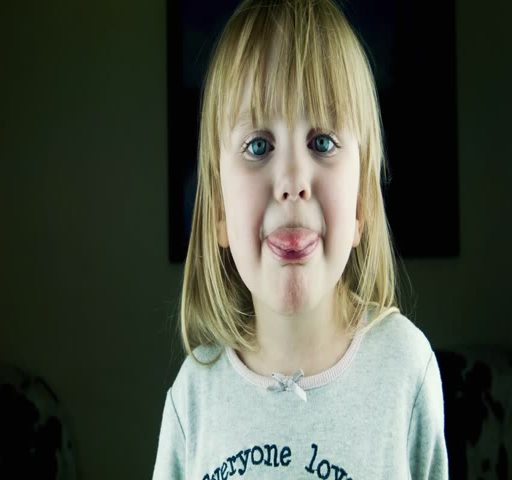
the little cute girl puts out the tongue in the camera and smiles , close shot